Chanel Anorex

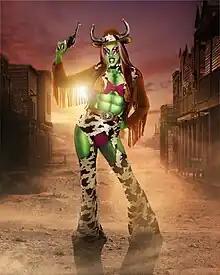
Chanel Anorex in 2023

Chanel Anorex is the stage name of Cristofer Caamaño González (born December 31, 1990), a Spanish drag queen and multidisciplinary artist known for competing on the third season of "Drag Race España".